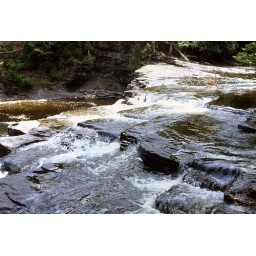
Water running over rocks